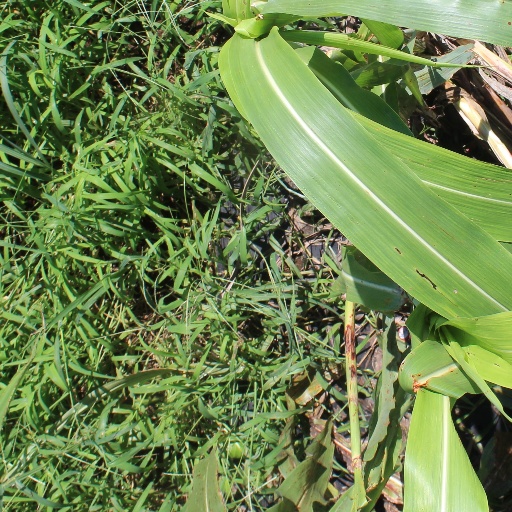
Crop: sorghum